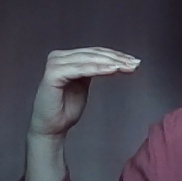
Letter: haa